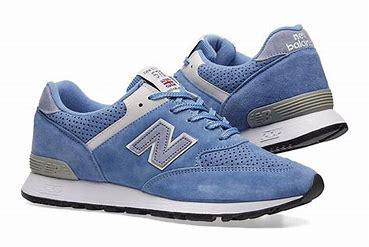
Brand: New
Model: Balance 576